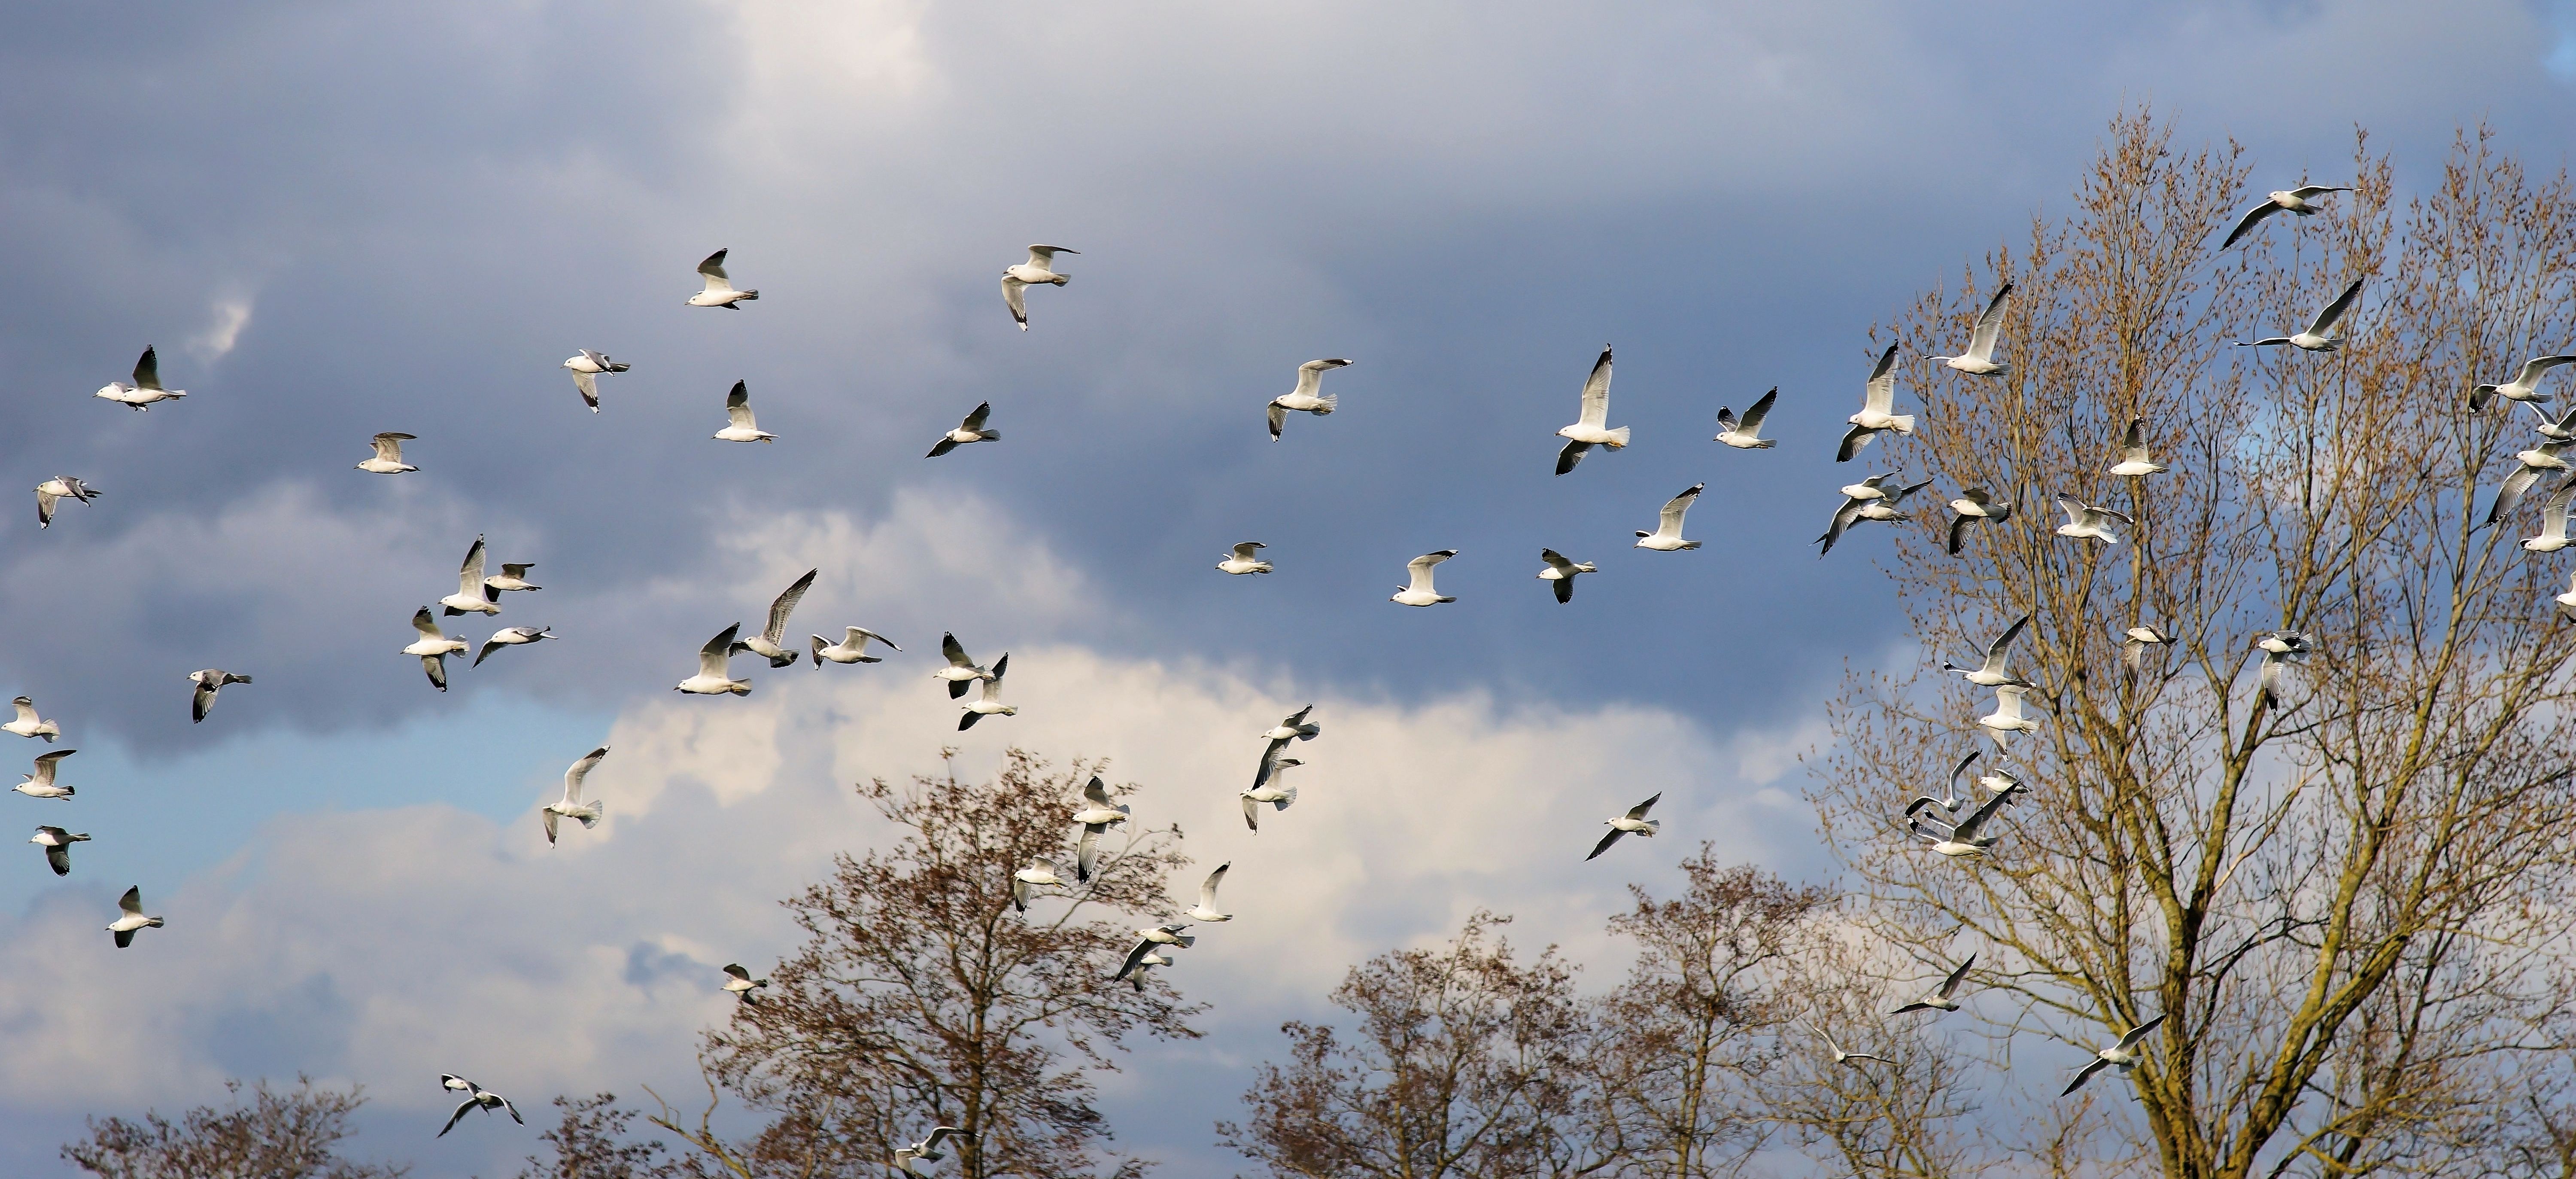
tree, nature, branch, snow, winter, bird, cloud, sky, sunlight, morning, frost, flock, fly, reflection, flight, weather, freedom, plumage, birds, gulls, free, animals, mood, locomotion, bird migration, swarm, flight form, bird flight, atmospheric phenomenon, perching bird, animal migration